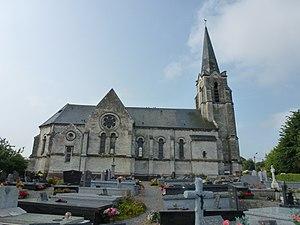
Erny-Saint-Julien est une commune française située dans le département du Pas-de-Calais en région Hauts-de-France.